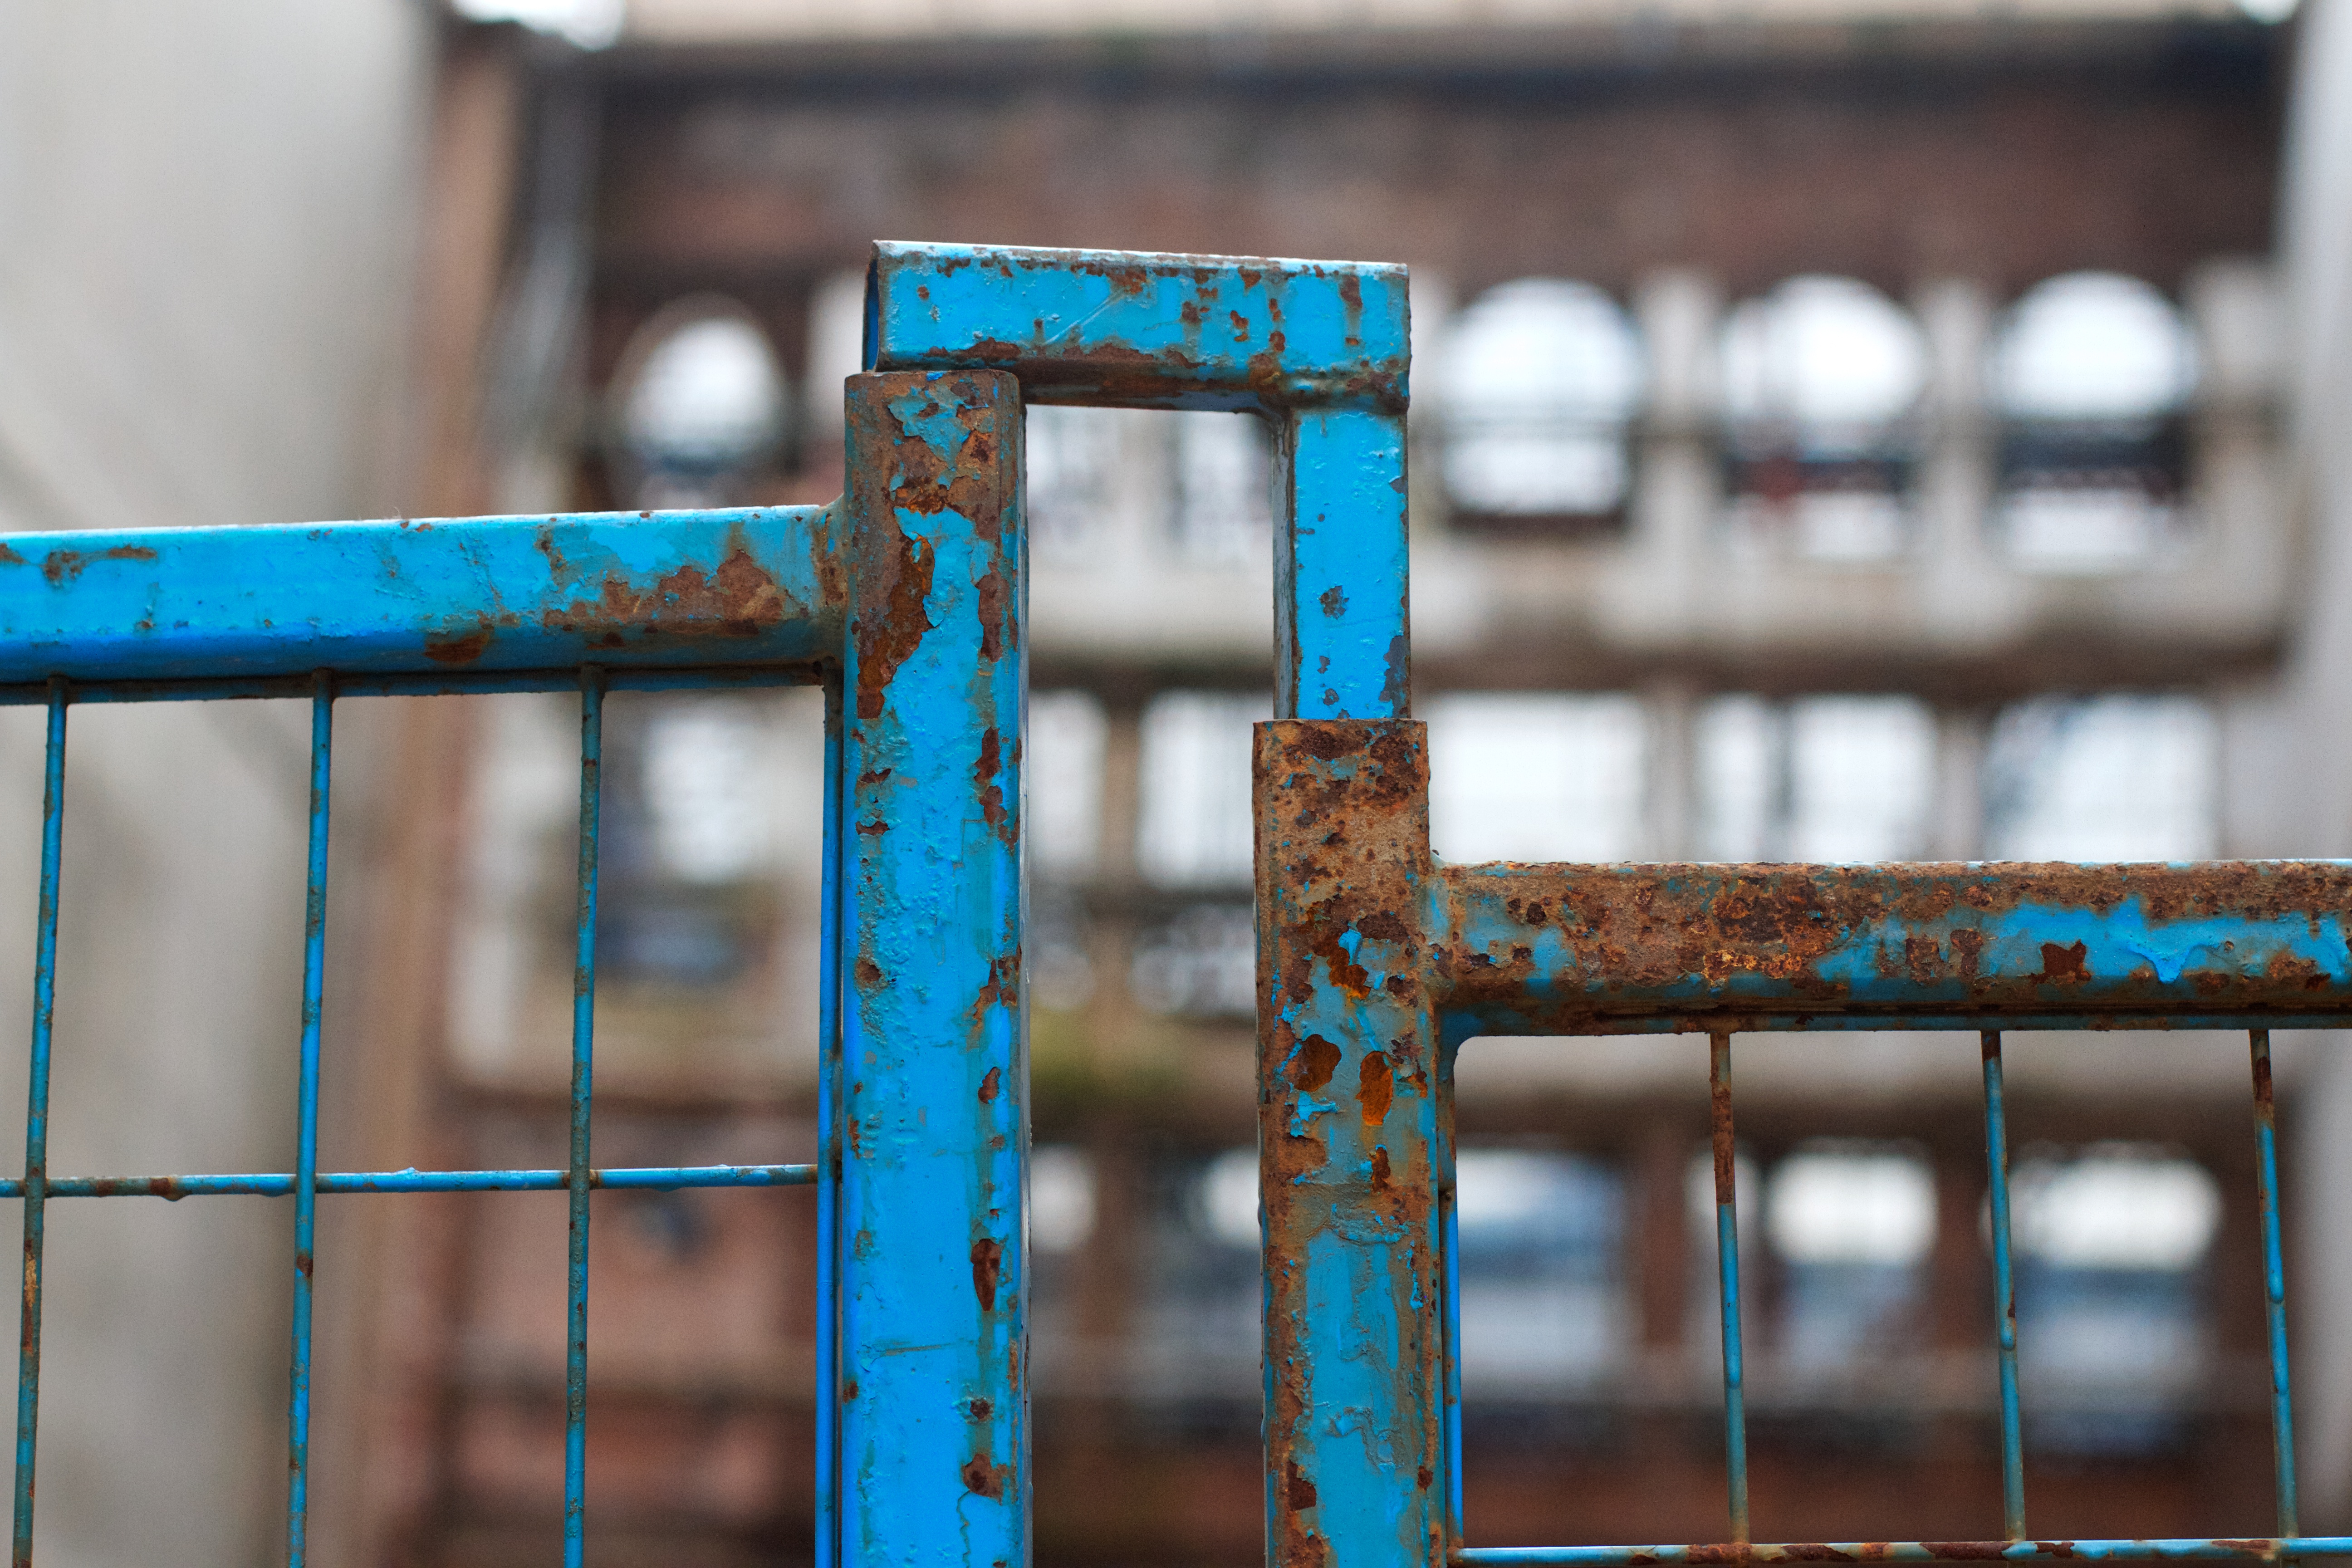
fence, wood, window, glass, number, wall, green, reflection, color, metal, blue, design, change, barrier, iron, 2015365, personal computer hardware